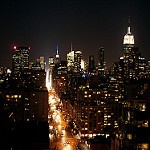
Label: buildings